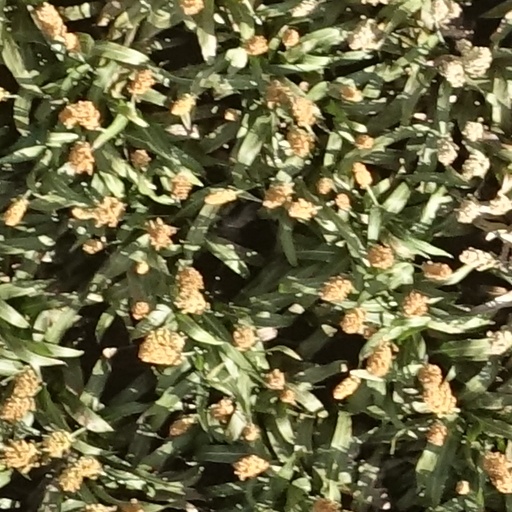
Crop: sorghum